List of birds of Lakshadweep

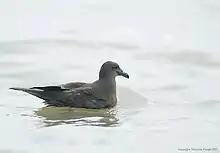
Jouanin's petrel

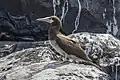
Brown booby

Scolopacidae is a large diverse family of small to medium-sized shorebirds including the sandpipers, curlews, godwits, shanks, tattlers, woodcocks, snipes, dowitchers and phalaropes. The majority of these species eat small invertebrates picked out of the mud or soil. Variation in length of legs and bills enables multiple species to feed in the same habitat, particularly on the coast, without direct competition for food.